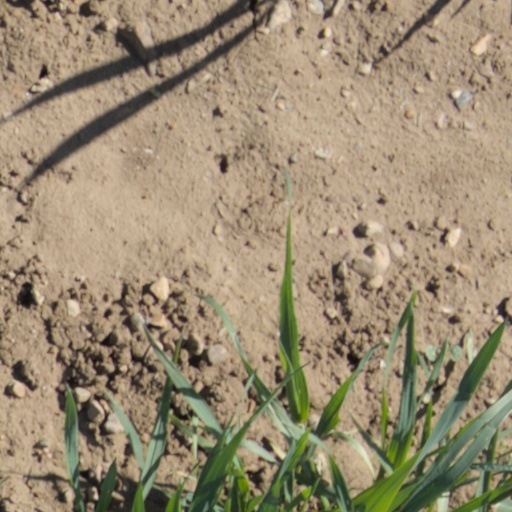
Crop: wheat